Kay Kyser

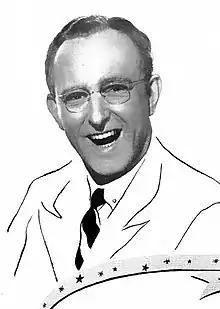
Kyser in 1944

James Kern Kyser (June 18, 1905 – July 23, 1985), known as Kay Kyser, was an American bandleader and radio personality of the 1930s and 1940s.